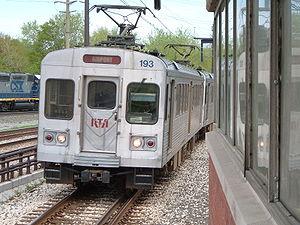
Le métro de Cleveland est un réseau ferré urbain de type métro de la ville de Cleveland, dans l'État de l'Ohio, aux États-Unis. Il comprend une ligne de métro, la ligne rouge, localement appelée Rapid Transit, et deux lignes de métro léger, les lignes verte et bleue, toutes gérées par la Greater Cleveland Regional Transit Authority.